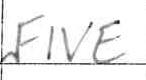
Label: five